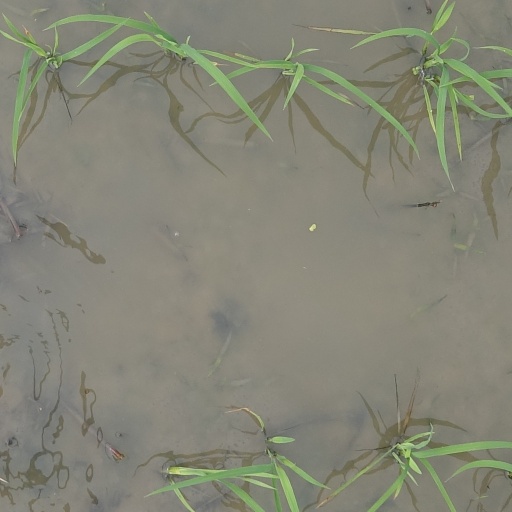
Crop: rice